History of Apple Inc.

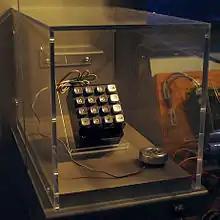
Steve Wozniak's "blue box" at the Computer History Museum

Steve Jobs and Steve Wozniak, referred to collectively as "the two Steves", first met in mid-1971, when their mutual friend Bill Fernandez introduced then 21-year-old Wozniak to 16-year-old Jobs. Their first business partnership began in the fall of that year when Wozniak, a self-educated electronics engineer, read an article in "Esquire" magazine that described a device that could place free long-distance phone calls by emitting specific tone chirps. Wozniak started to build his original “blue boxes”, which he tested by calling the Vatican City pretending to be Henry Kissinger wanting to speak to the pope. Jobs managed to sell some two hundred blue boxes for $150 each, and split the profit with Wozniak. Jobs later told his biographer that if it hadn't been for Wozniak's blue boxes, "there wouldn't have been an Apple."